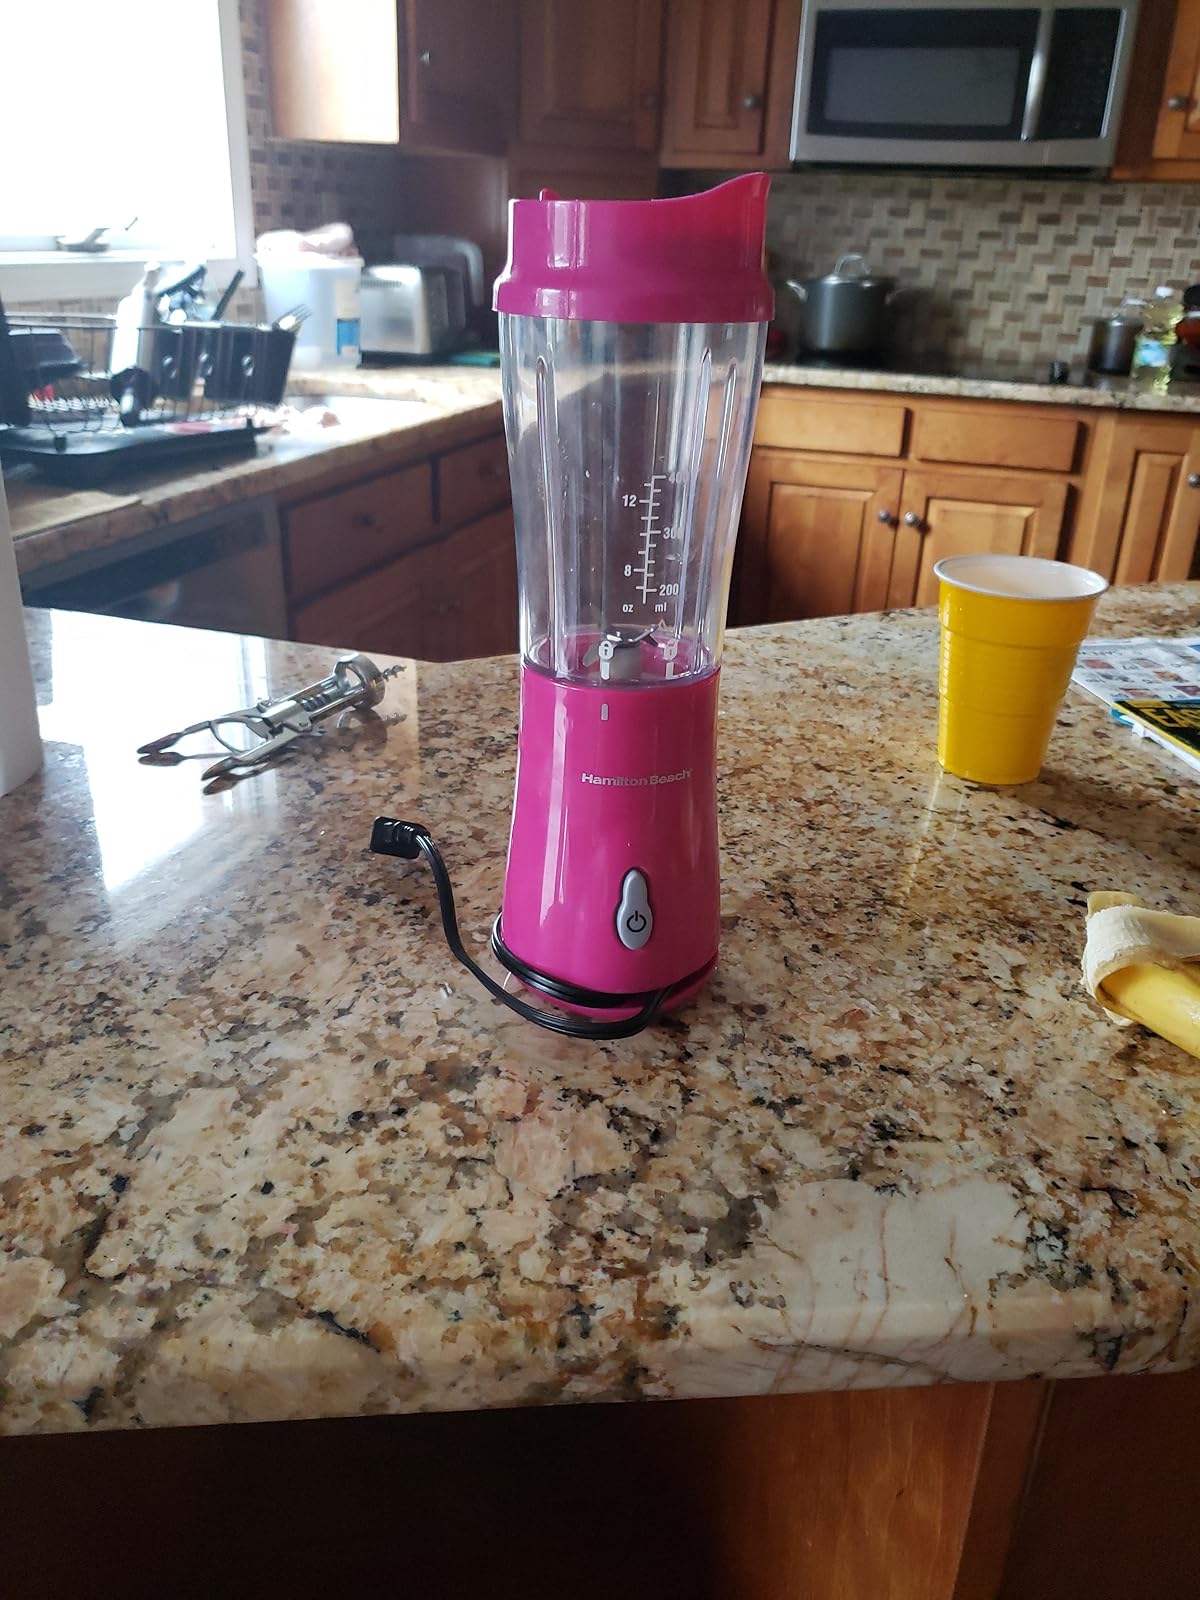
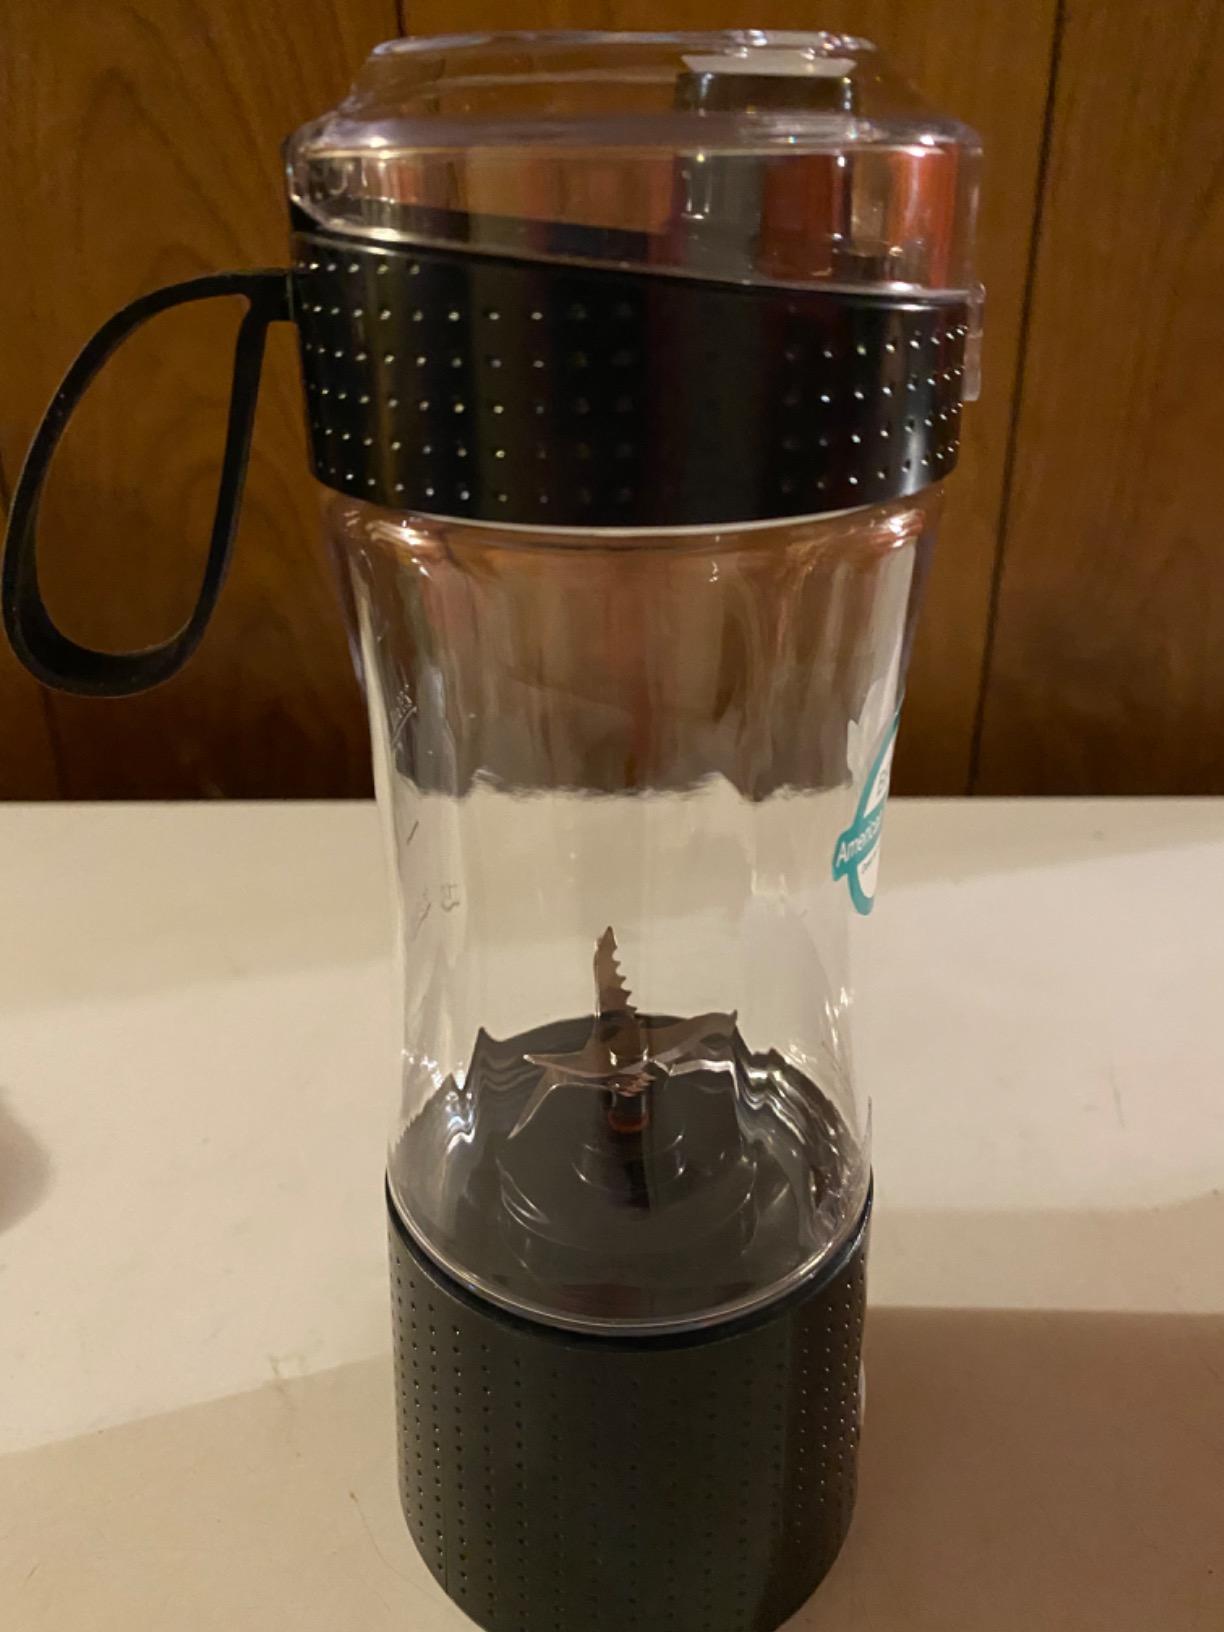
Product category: items_blender
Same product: no